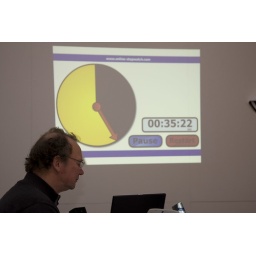
Foto's van 60MM in het VMK. Gemaakt door Sander de Groot; grootsfotografie.nl